Richard Brookes

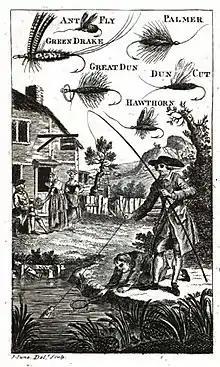
Frontispiece from the 1790 edition of "The Art of Angling".

Richard Brookes (fl. 1721 – 1763) was an English physician and author of compilations and translations on medicine, surgery, natural history, and geography, most of which went through several editions.